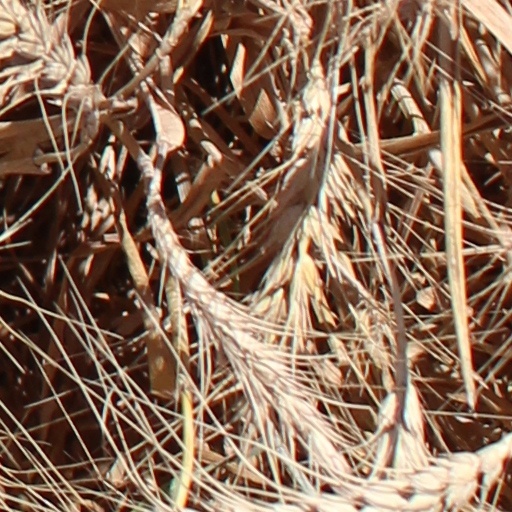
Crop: wheat